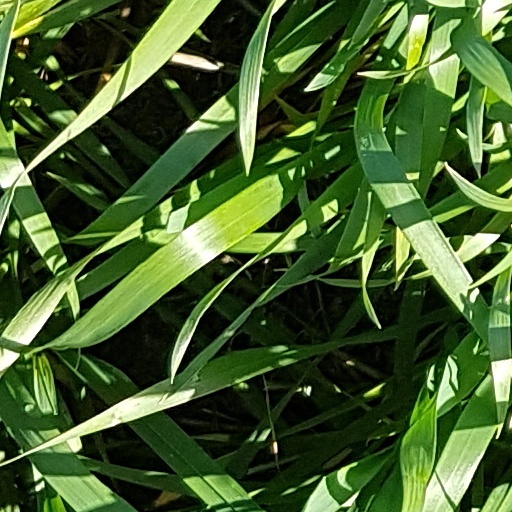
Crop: wheat